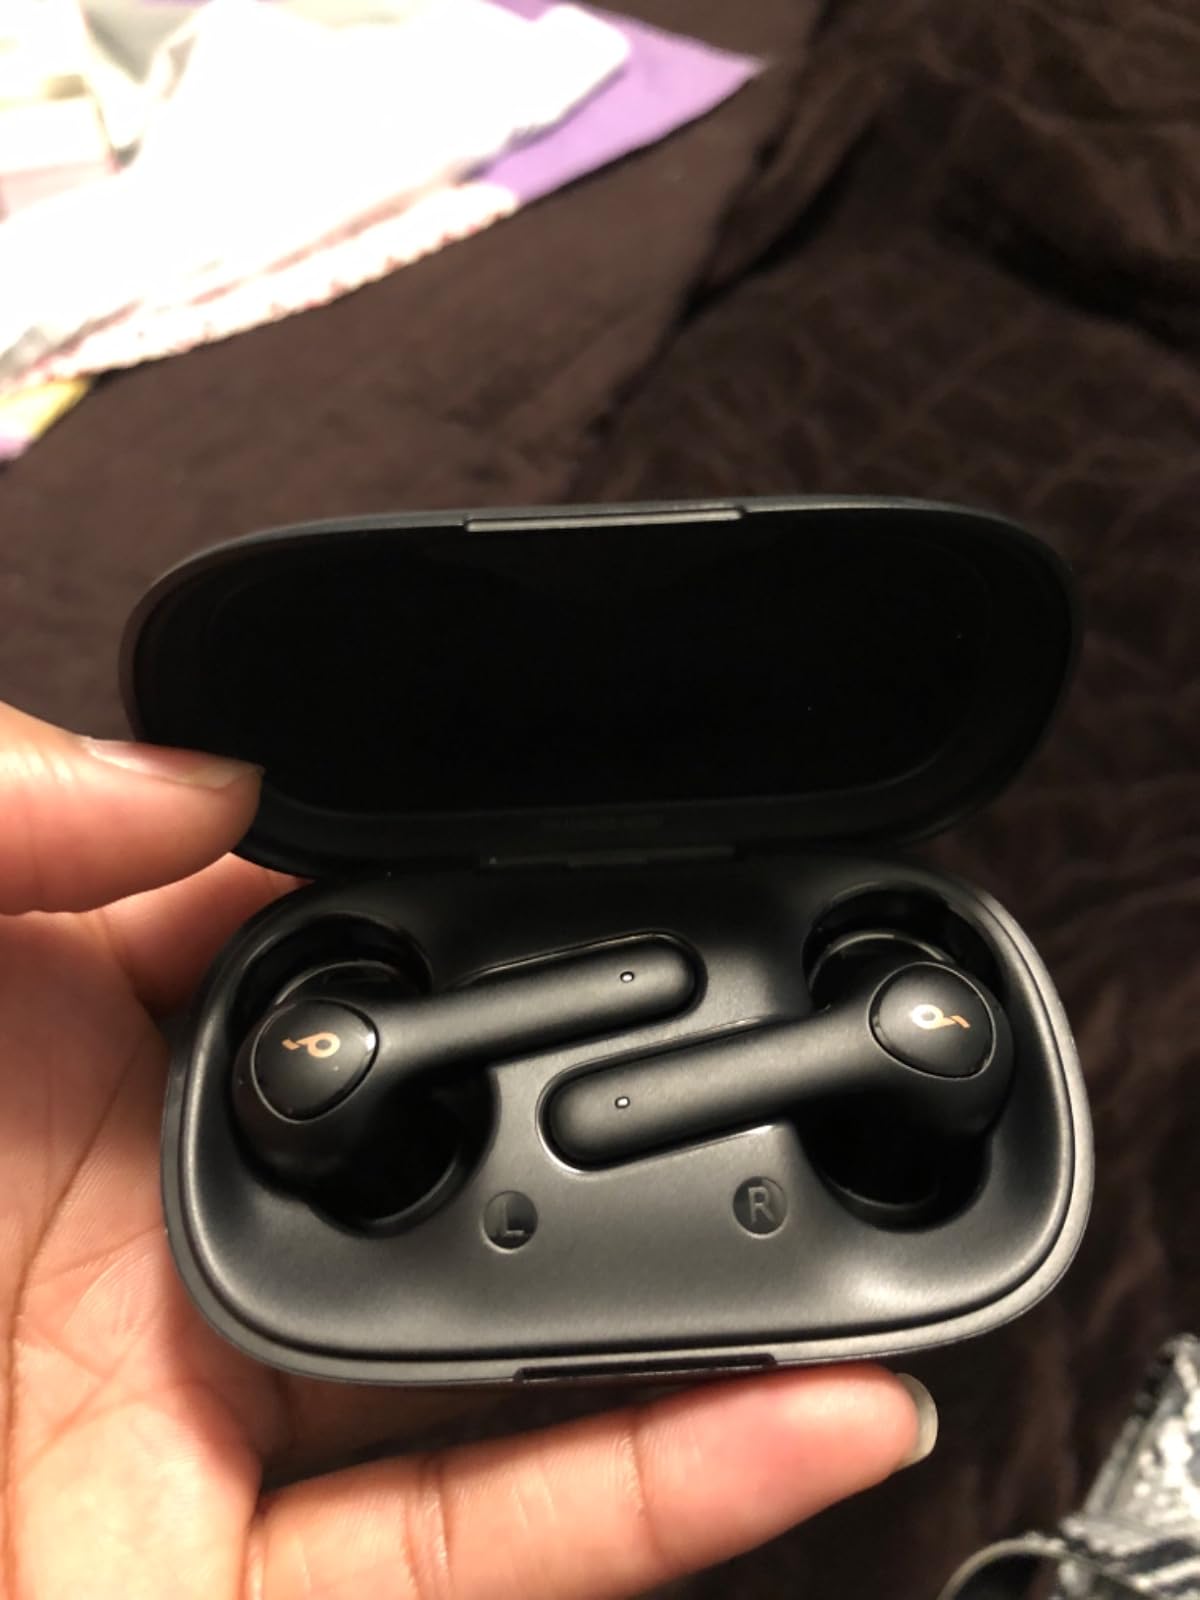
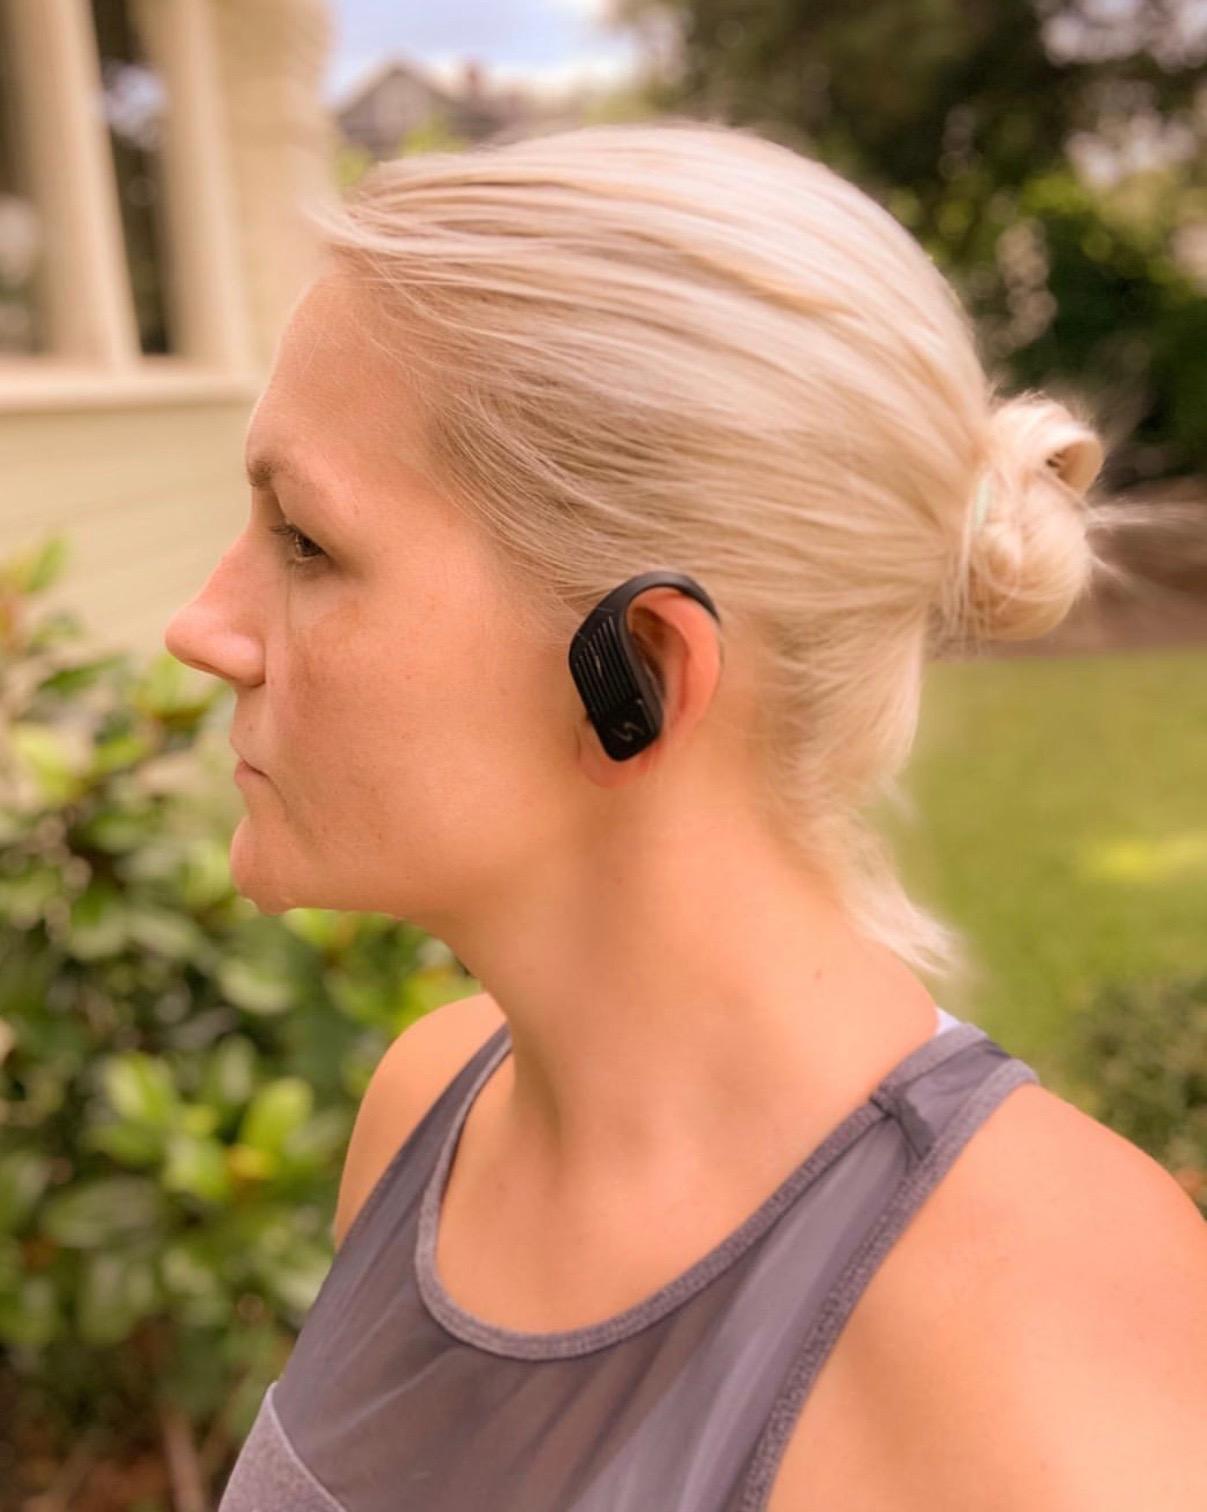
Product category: earbuds
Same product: no